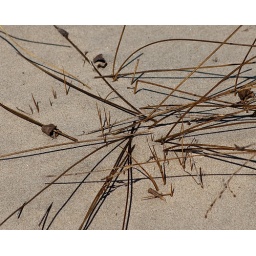
beach grass in winter